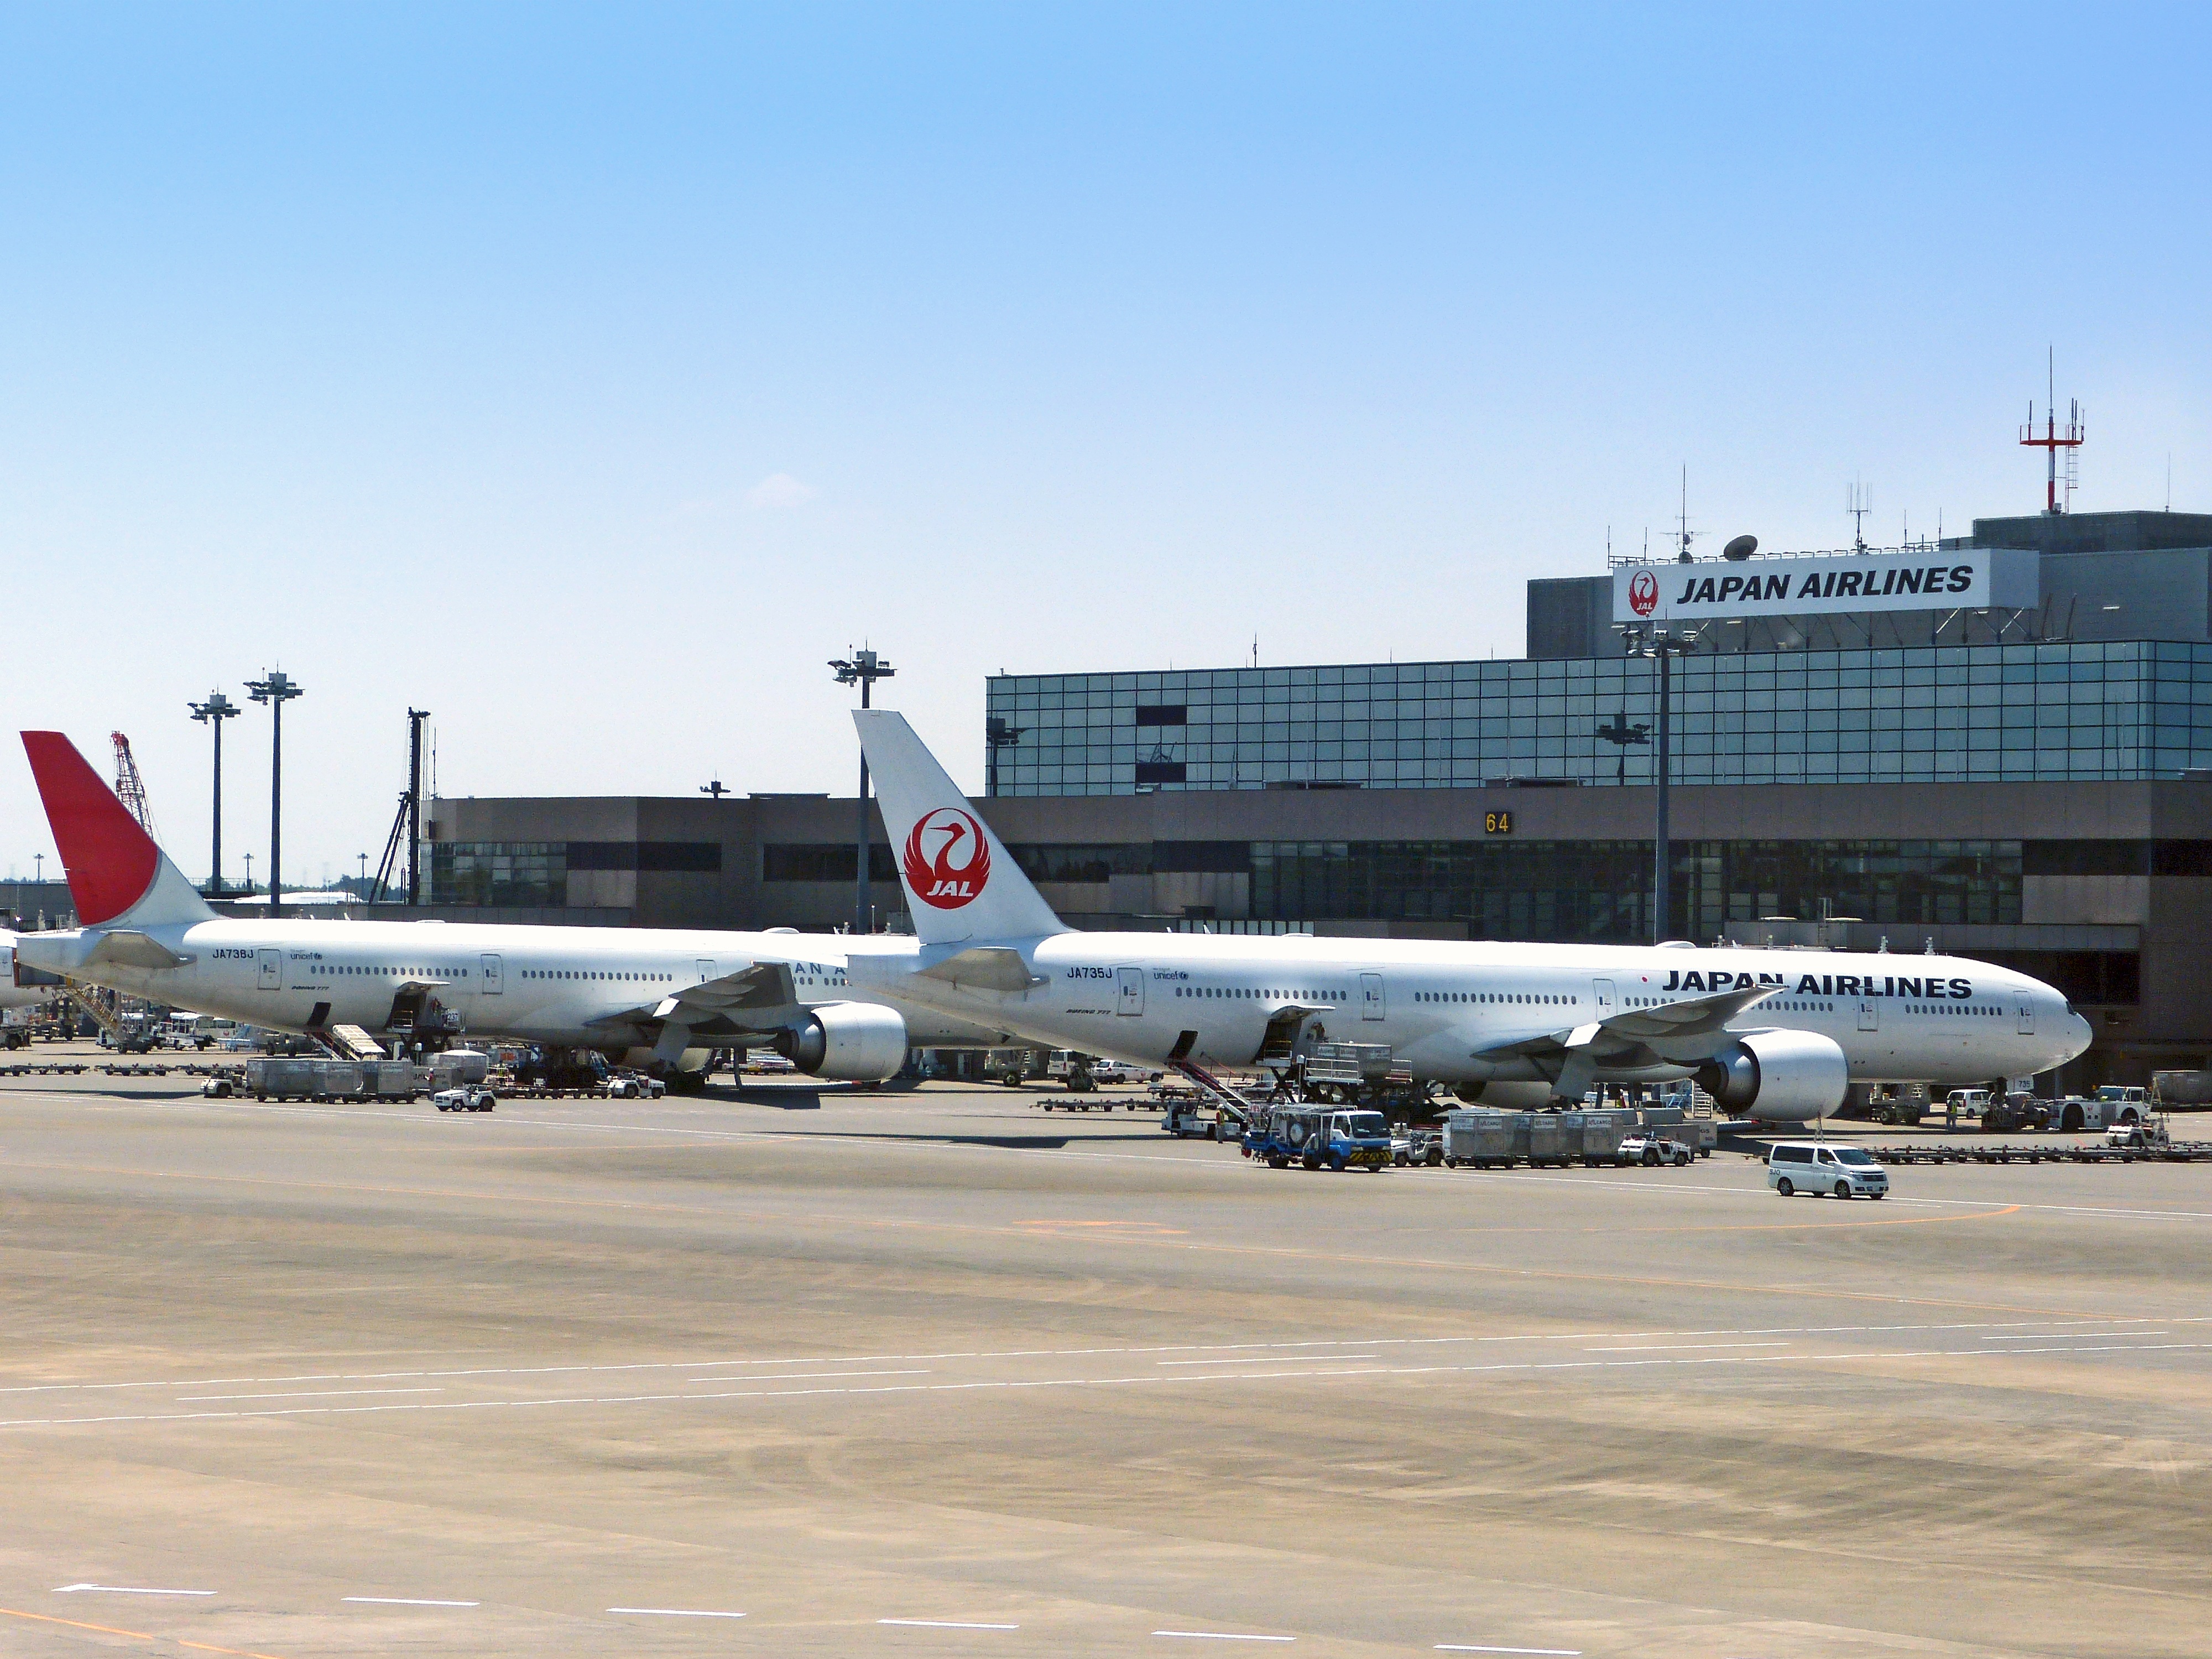
fly, airport, travel, airplane, plane, aircraft, jet, transportation, vehicle, airline, aviation, flight, trip, japan, blue sky, infrastructure, airliner, commercial, airbus, landing, boeing, takeoff, air force, jet aircraft, airbus a330, boeing 777, boeing 747, boeing 767, air travel, atmosphere of earth, wide body aircraft, airport apron